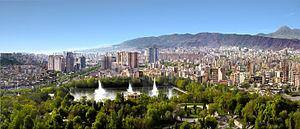
Vue panoramique